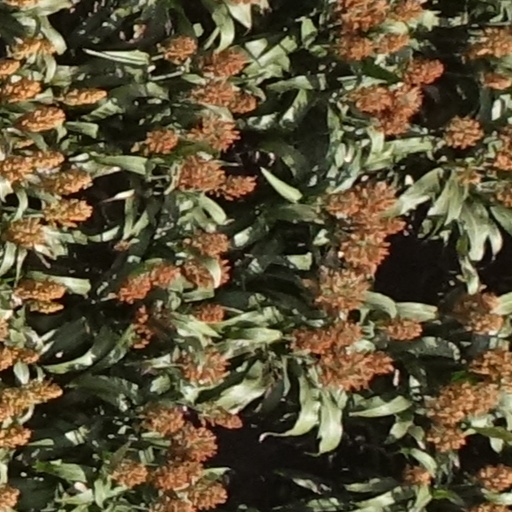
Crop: sorghum